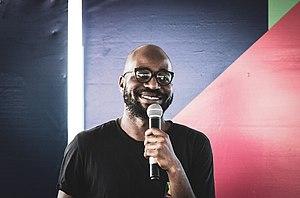
Kudzanai Chiurai, né en 1981 à Harare, est un artiste plasticien zimbabwéen qui vit aujourd'hui en Afrique du Sud.